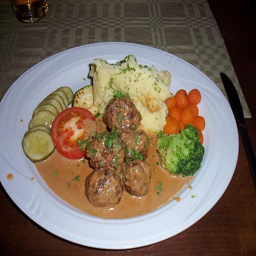
A white plate topped with meatballs, potatoes and veggies.
A plate of food on a wooden table.
Dinner plate with a variety of foods on it
A plate of meatballs and gravy, potatoes, carrots and broccoli.
A plate is full of mashed potatoes, meatballs and steamed vegetables.